Rob Ickes

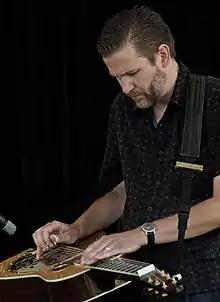
Performing with Blue Highway.June 21, 2010

Rob Ickes (born 1967) is an American dobro (resonator guitar) player in San Francisco, California. Ickes moved to Nashville in 1992 and joined the contemporary bluegrass band Blue Highway as a founding member in 1994. He currently collaborates with guitarist Trey Hensley, with whom he has released three albums. Ickes has been nominated for numerous Grammy Awards, winning two in 1994 for bluegrass and gospel albums he contributed to, and another in 2025 for a collaborative album with Taj Mahal. He has also won twenty three International Bluegrass Music Awards, including winning Resophonic Guitar Player of the Year fifteen times.